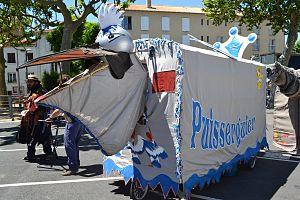
Le pélican, animal totémique de Puisserguier, au Forum eurorégional ""Patrimoine et création"" à Castelnaudary en 2016.
Les animaux totémiques de l'Hérault représentent des emblèmes lors de manifestations culturelles ou de fêtes votives dans le département de l'Hérault. Les habitants des villages s'organisent pour faire défiler dans les rues un animal totémique représentatif des lieux. Bien souvent contemporain, la plupart sont de tradition très ancienne, souvent liée à une légende.